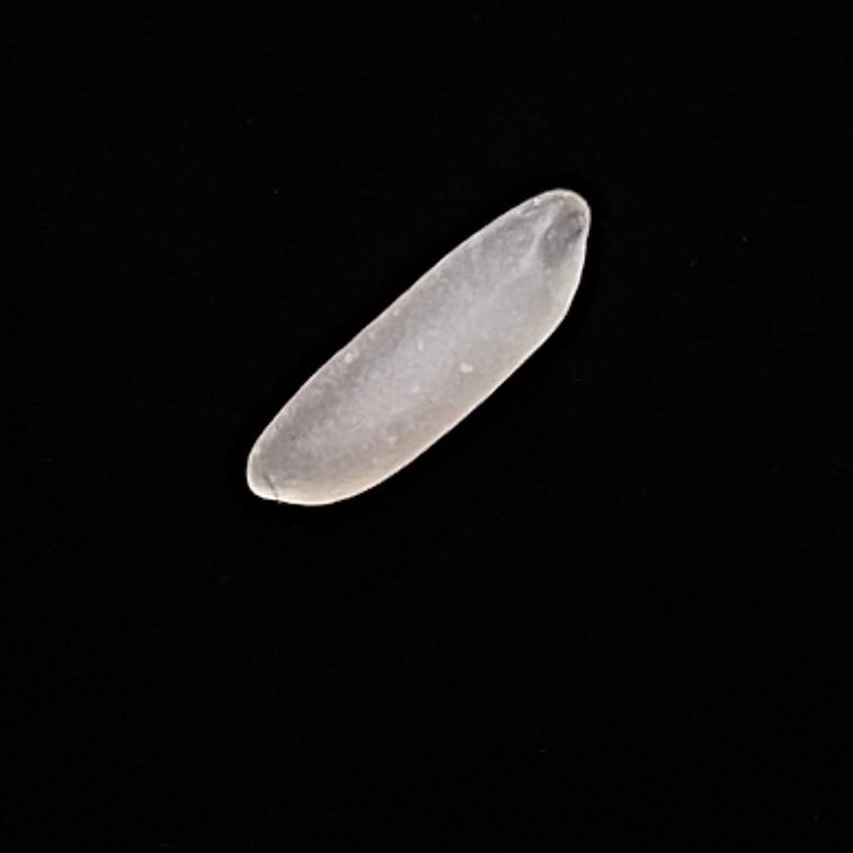
Rice variety: Shampakatari